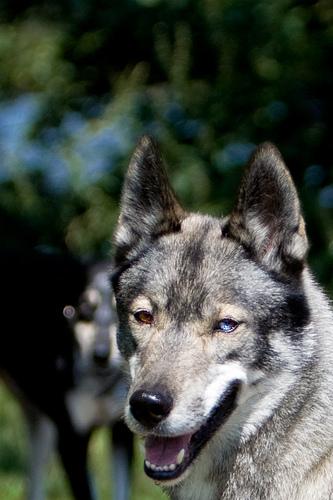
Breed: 232-n000083-Eskimo_dog